Discovery of the neutron

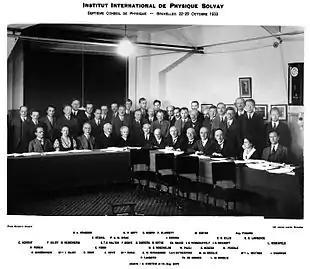
Seventh Solvay Conference, 1933.

The question of whether the neutron was a composite particle of a proton and an electron persisted for a few years after its discovery. In 1932 Harrie Massey explored a model for a composite neutron to account for its great penetrating power through matter and its electrical neutrality, for example. The issue was a legacy of the prevailing view from the 1920s that the only elementary particles were the proton and electron.